Orange Group

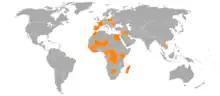
Orange world activities

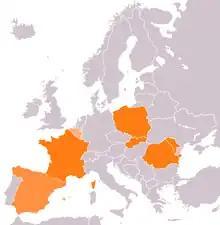
Mobile network locations in Europe:File:Naranja1.png France, Moldova, Romania, Slovakia and Poland: leading mobile telephone business.File:Naranja3.png Belgium, Luxembourg and Spain: ranked 2nd in mobile telephony.

Orange is the sole brand used in the marketing of the company's mobile offers; the Itineris, Ola and Mobicarte brands have been combined since 2001, and Mobicarte became a special prepaid calling offer. Orange has 150 million mobile customers worldwide, 17.9% of whom are in France. Orange France is the leading mobile telecommunications operator in France, with a market share of 45.38%